Rupnarayan River

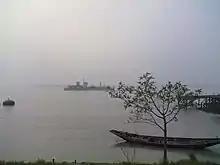
Rupnarayan river and Hooghly river connecting at Gadiara

The Rupnarayan is a river in the state of West Bengal, India. It begins as the Dhaleswari (Dhalkisor) in the Chhota Nagpur plateau foothills northeast of the town of Purulia. It then follows a tortuous southeasterly course past the town of Bankura, where it is known as the Dwarakeswar river. Near the town of Ghatal, it is joined by the Shilabati river, where it takes the name Rupnarayan. Finally, it discharges into the Hoogli River.